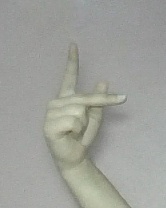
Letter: dha